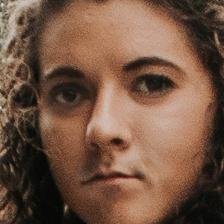
Label: faces